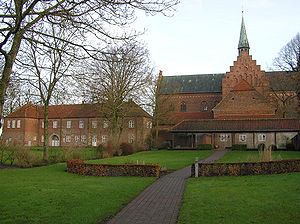
Løgumkloster Kirke / Kirkebygningen
Løgumkloster Kirke er bygget af cistercienserordenen som klosterkirke i Løgumkloster.